Vladimír Buřt

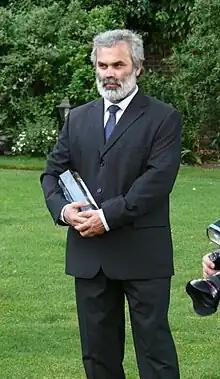
Vladimír Buřt with the Josef Vavroušek Award 2009

Vladimír Buřt (3 March 1964, Albrechtice) is a Czech politician and environmentalist, and mayor of the town of Horní Jiřetín.